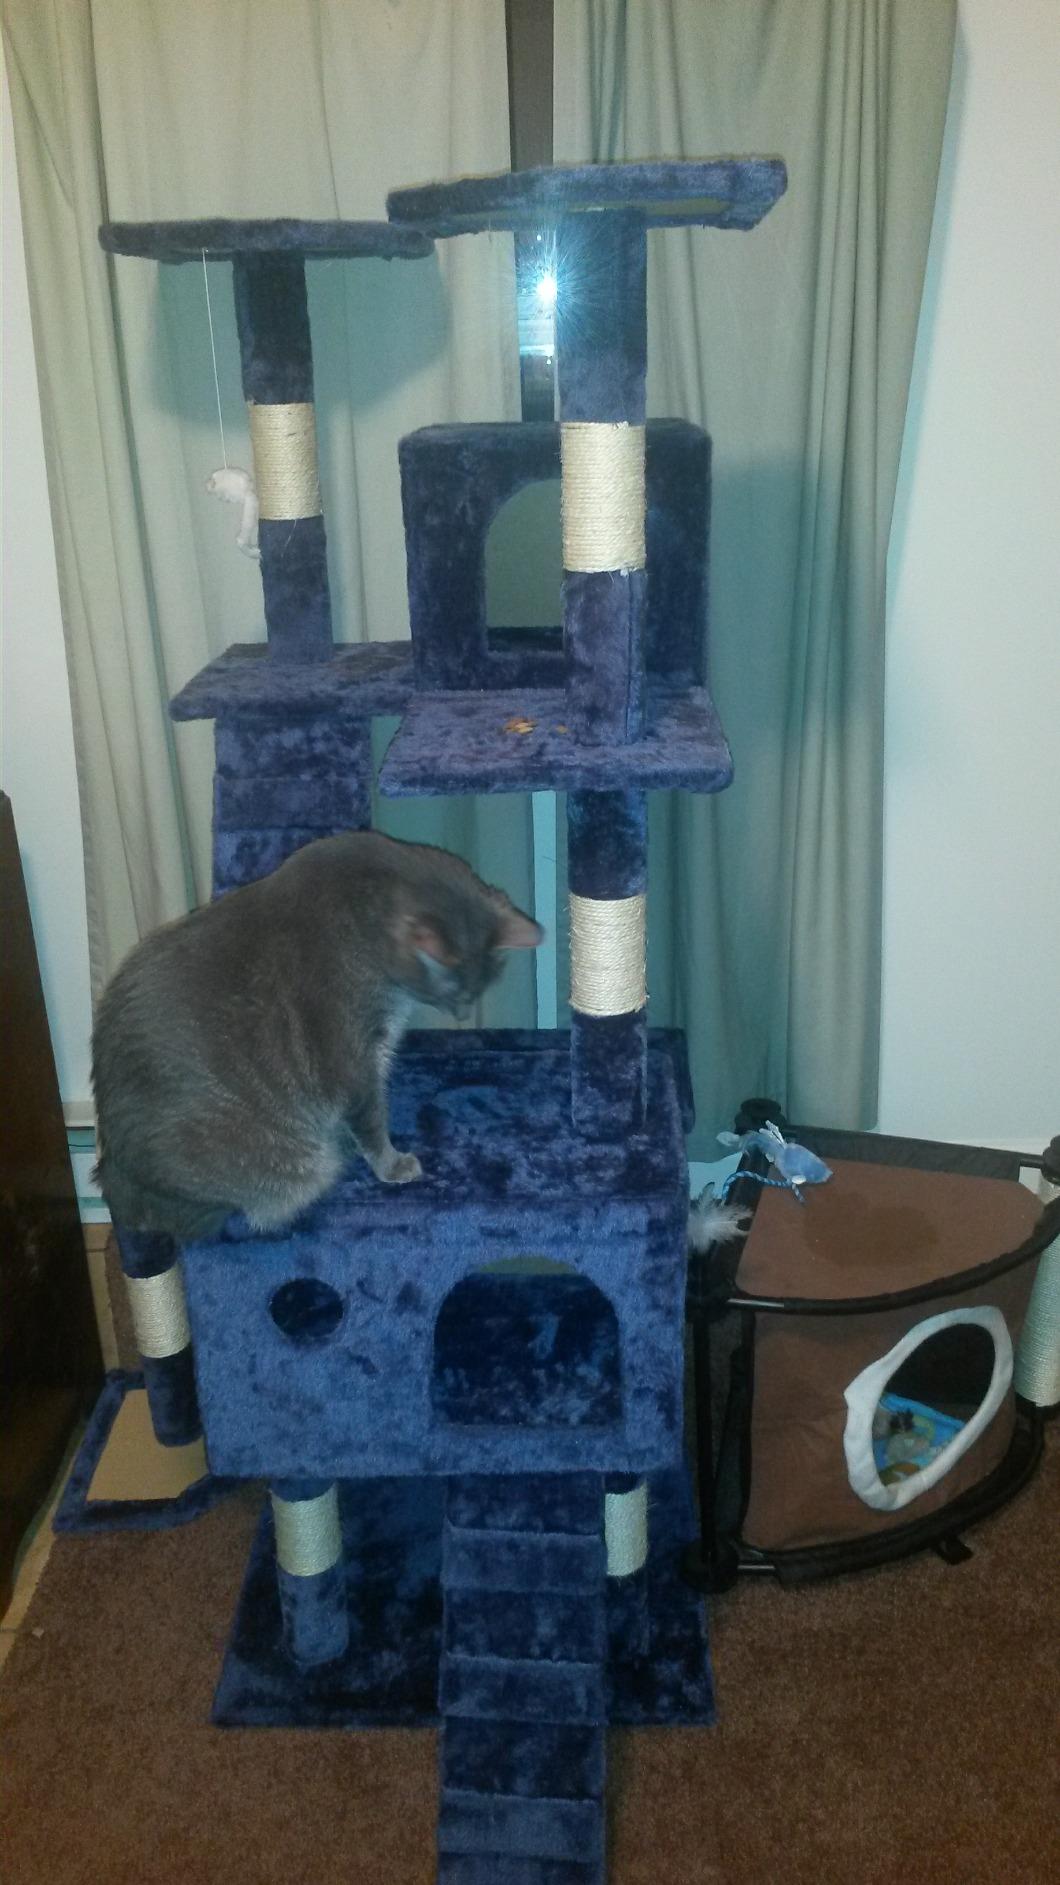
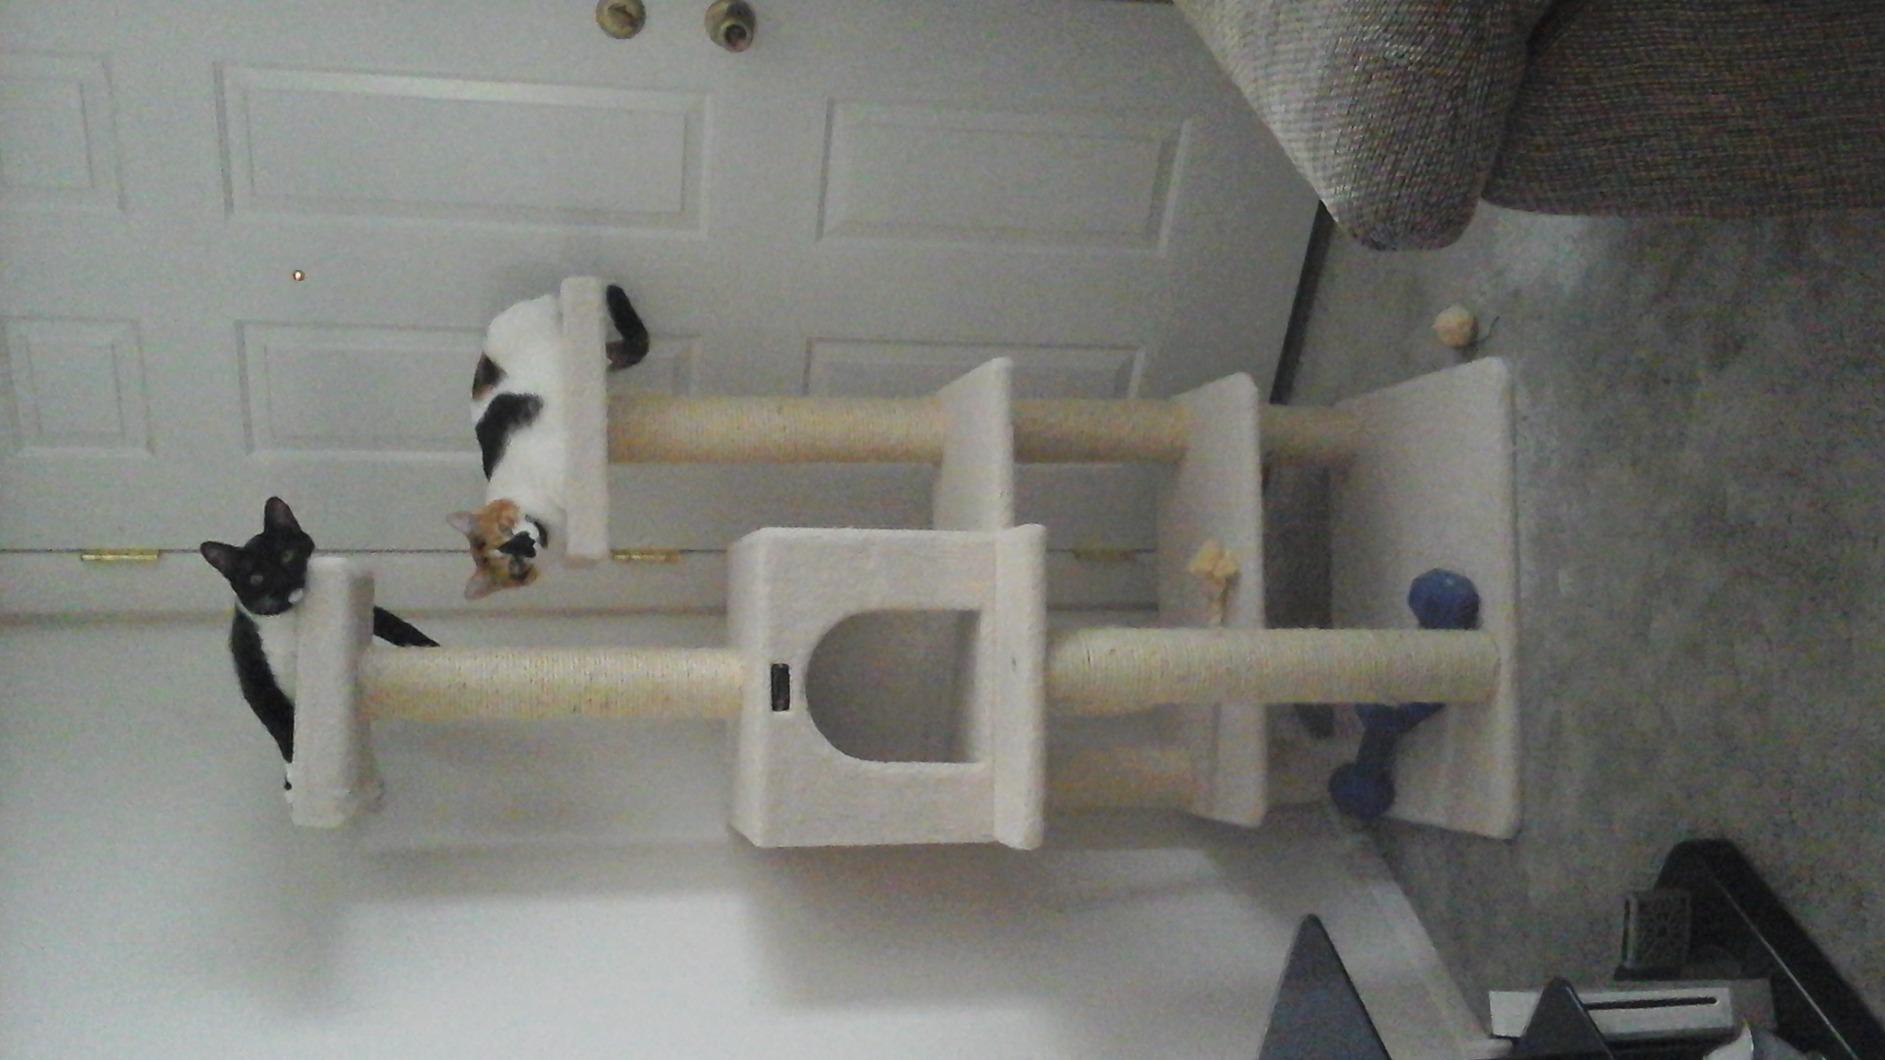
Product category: items_cat tree
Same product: no